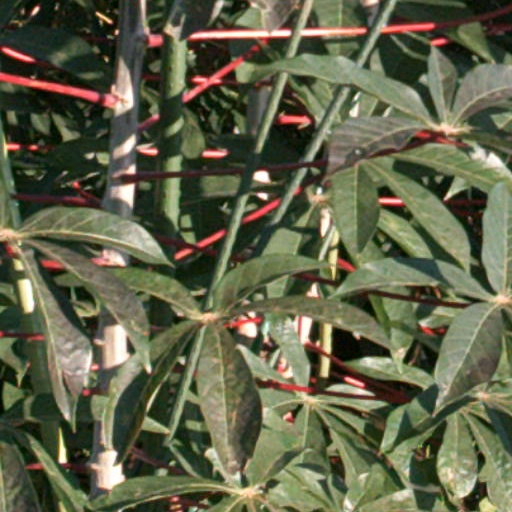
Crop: cassava